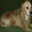
Label: dog